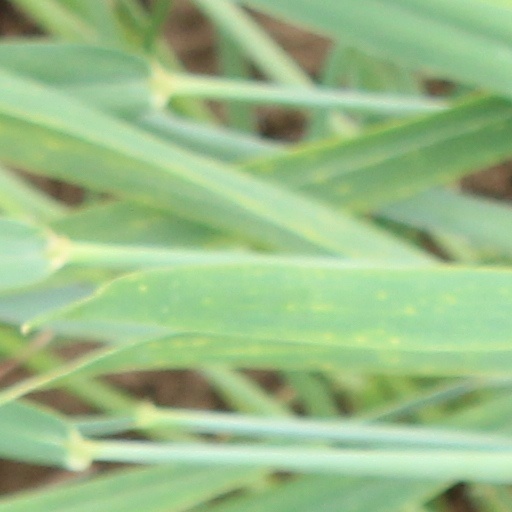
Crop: wheat